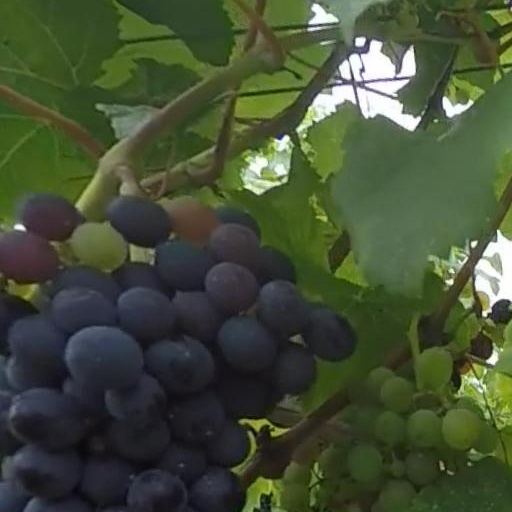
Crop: grape